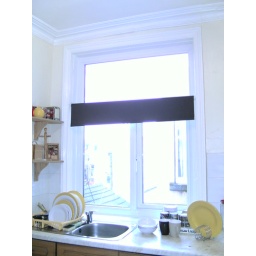
New window in kitchen